DeAnna Price

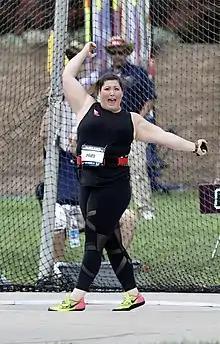
Price at the 2018 USA Outdoor Track and Field Championships

DeAnna Marie Price (born June 8, 1993) is an American track and field athlete competing primarily in the hammer throw. Price's personal best in the hammer is , the American record, set at the 2021 US Olympic trials. The throw ranked her as the #2 women's thrower in history.